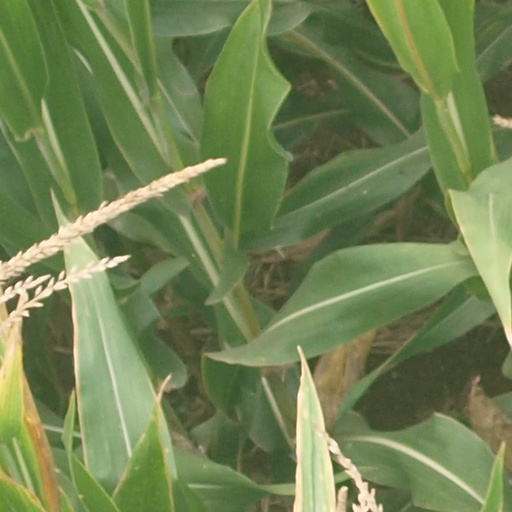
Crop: maize; corn